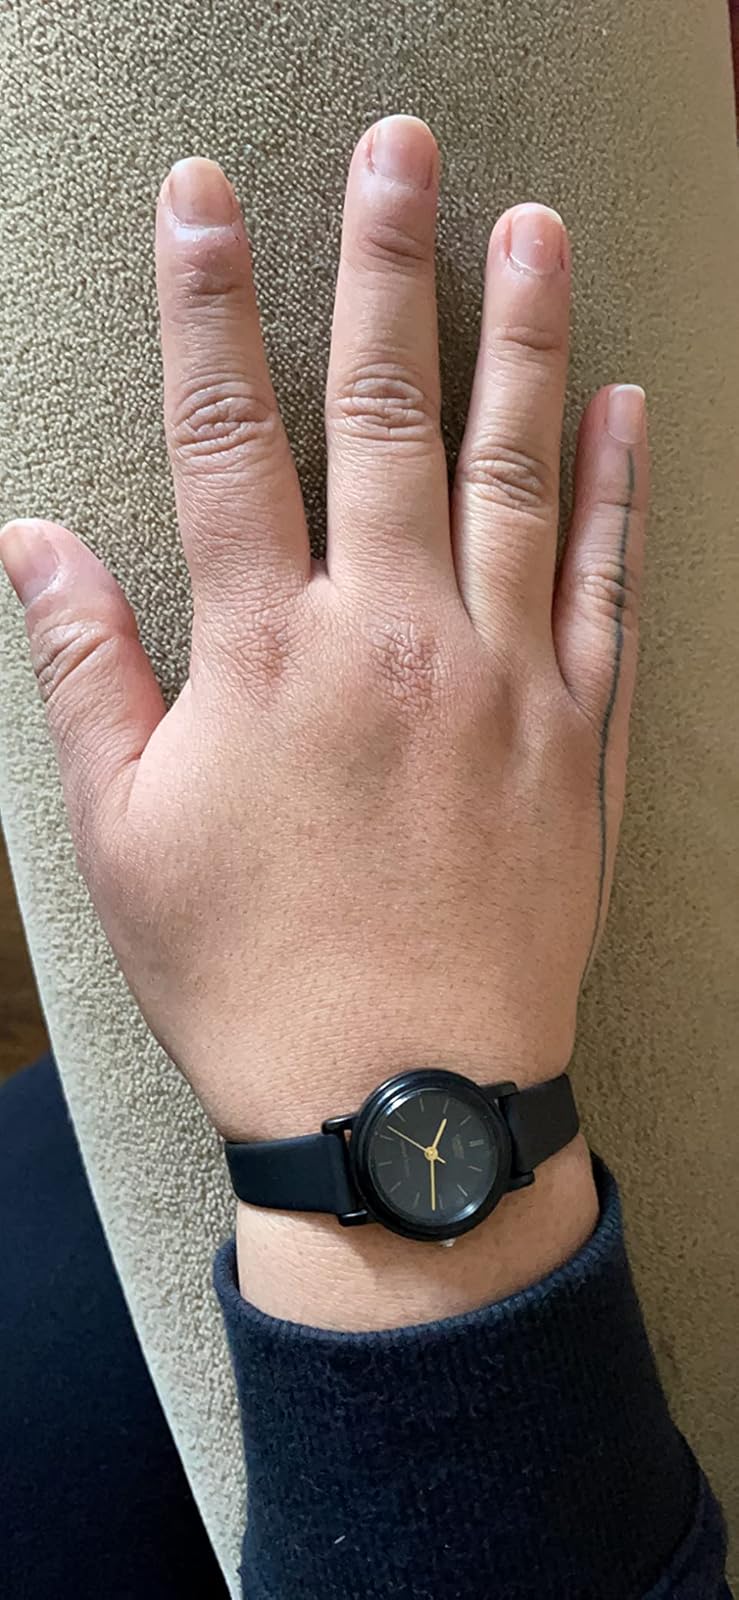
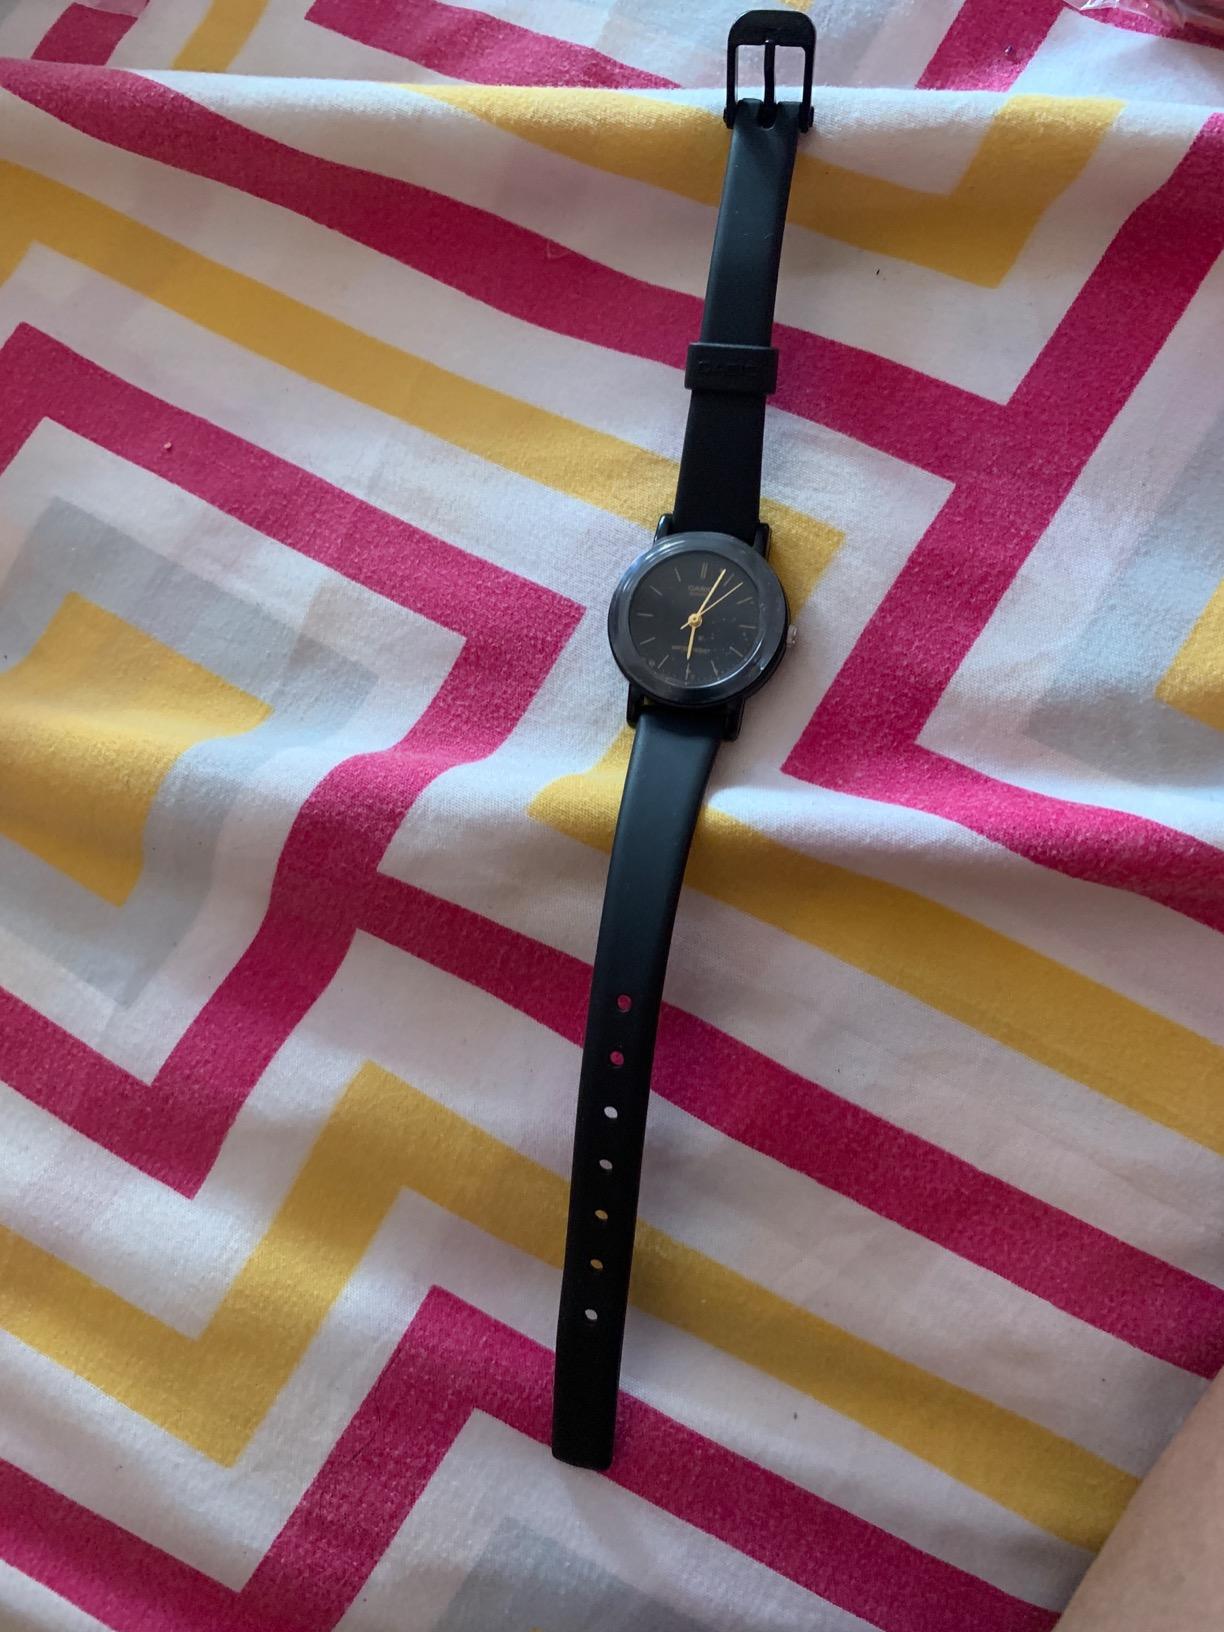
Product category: accessories_watch
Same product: yes